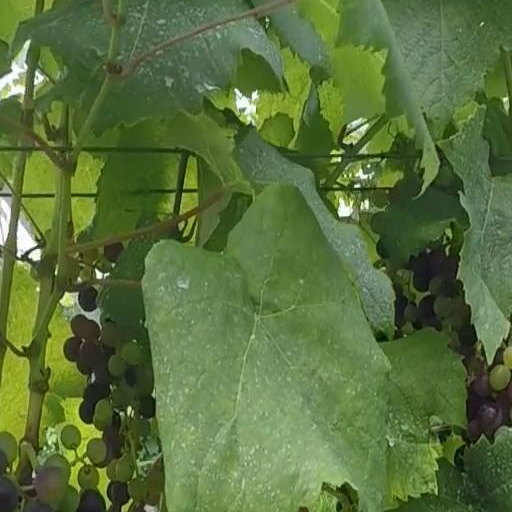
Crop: grape